Laila Youssifou

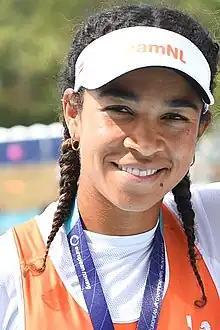
Youssifou in 2022

Laila Youssifou (born 2 January 1996) is a Dutch rower and Olympic silver medallist in the women's quadruple sculls event at the 2024 Olympics. She also competed in the same event at the 2020 Olympics.